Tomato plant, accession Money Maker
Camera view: vertical (180 deg); turntable rotation: 150 degrees
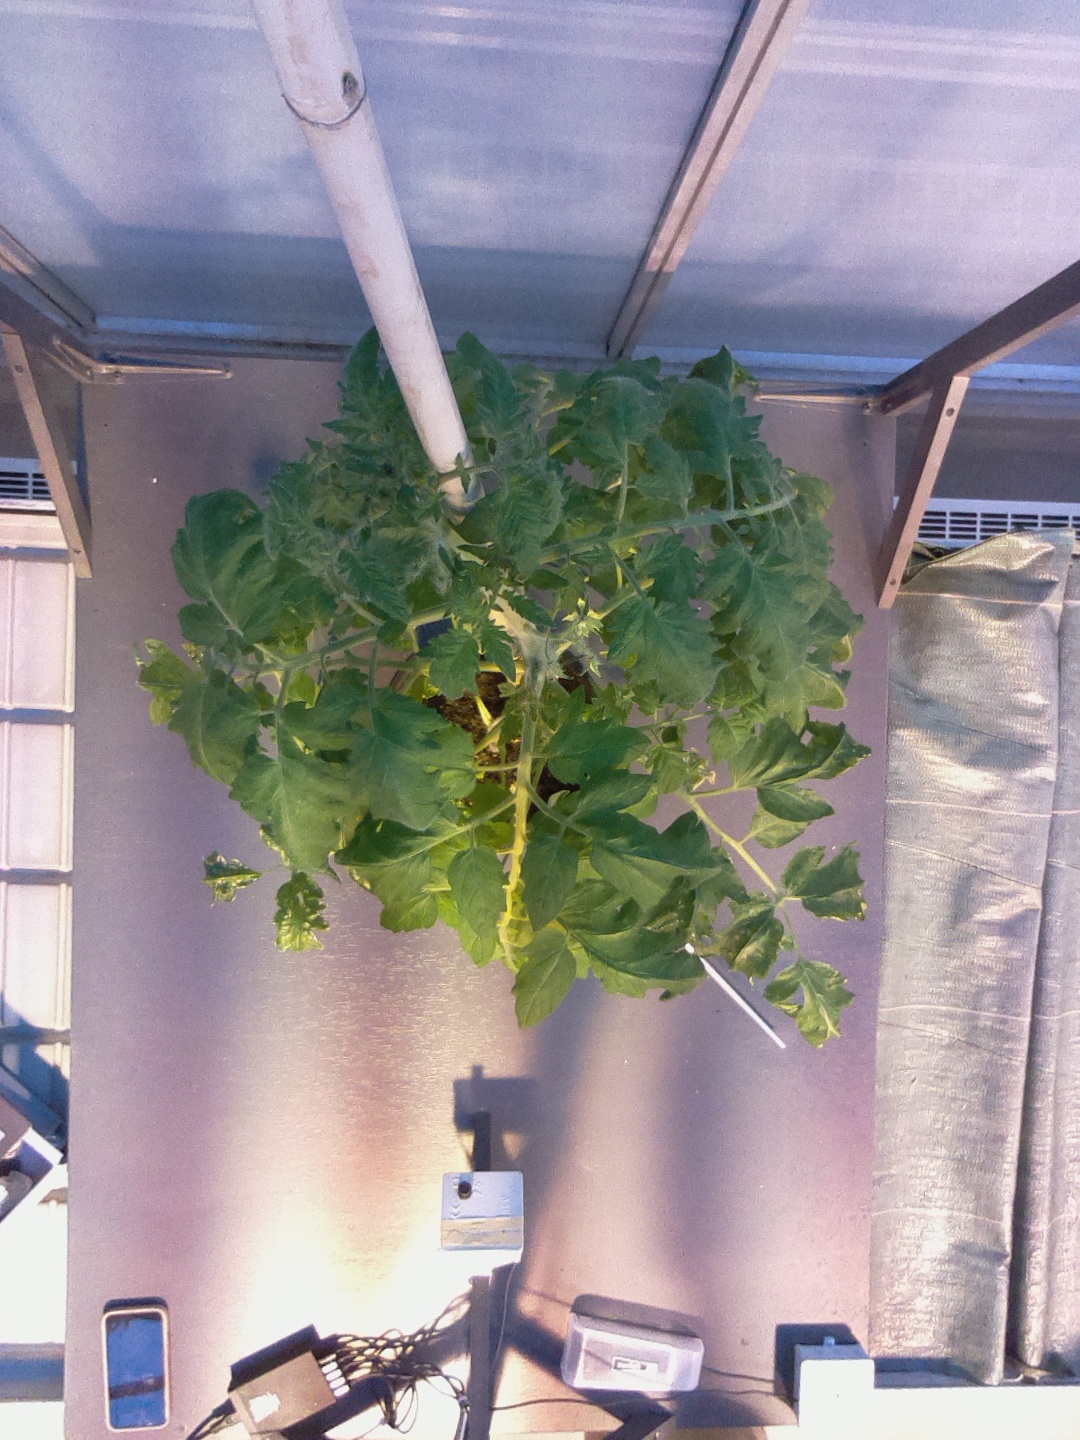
BBCH growth stage 60: First flowers open